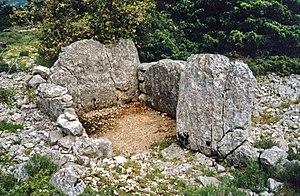
Mons(Var) dolmen de la Colle
Cet article présente les sites mégalithiques du Var, en France.